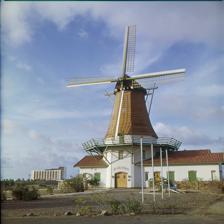
Building: De Olde Molen
Country: Unknown
Year built: 1815
Octagonal windmill in Bubali, Aruba De Olde Molen De Olde Molen (1964) with the sails installed correctly, counterclockwise, and with the correct length of 77foot (before "restoration" in 1973). Origin Mill location Bubali , Aruba Coordinates Aruba: 12°33′48″N 70°02′50″W / 12.56321°N 70.04727°W / 12.56321; -70.04727 Groningen: 53°05′08″N 7°03′59″E / 53.085690°N 7.066360°E / 53.085690; 7.066360 Year built 1815 Information Purpose Restaurant (1962–) Gristmill (1897–1939) Windpump (1815–1883) Type Smock mill Smock sides 8 No. of sails 4 Type of sails Common sails De Olde Molen ( /də ˈoʊld ˈmoʊlən/ duh OLD-uh MOH-luhn ), also known as Old Dutch Windmill , The Mill , or Alte Mühle is a non-operational octagonal smock mill with a stage (elevated platform) reconstructed in 1961 in Bubali , Aruba . Since then, it has been serving as a restaurant and a windmill museum. Originally, this windmill has undergone various relocations and transformations within the province of the Netherlands , Groningen , before arriving at its present location. History The Netherlands Winschoterzijl In 1804 and in 1810, two polder mills (watermill driven by wind) were built at Polder Reiderland (5th division of Blijham ) near Winschoterzijl . The younger of the two burned down in 1814. Subsequently, in 1815, a mill was constructed on that same spot, featuring two screw pumps and a wingspan of 77 ft (23 metres), which is now located in Aruba. In 1883, it was sold to a Geert Rikus Luth for one-hundred guilders and later came into ownership of the Snelter family. In 1897, it was relocated to Wedderveer . Wedderveer On behalf of miller Jan Hubbeling Snelter, the mill underwent reconstruction in 1898 by millwright W. Kamps from Winschoten , following the permit granted in 1896. On 28 January 1898, the mill became operational, serving as a wind-powered gristmill . Known as Molen van Snelter or Molen van Jonker , this gristmill stood opposite a small wind-powered sawmill, Spinnenkop . The Molen van Snelter was an octagonal smock mill with a tar paper roof and cap [ nl ] , featuring a low stage with a stone base ( i.e. middle and bottom sections). The mill had two wooden rods connected to a cast iron axle, and its sails were rigged in the traditional Dutch sail system, known as commons sails . Inside, it had two pairs of millstones on the stone floor. In April 1930, the mill was left with only one rod (two sails) after a rod broke in May 1929. Repairs were carried out in 1933, but the mill was later neglected, with a partial stage in the southwest, a missing tail, and tie beam. Grinding operations ceased in 1937. By 1947, both rods (all four sails) were missing, and a demolition permit was issued to H.G. Jonker in Wedde on 2 October 1958. In 1960, two Dutch businessmen, Theo Paalman and G.J. Woudenberg, acquired the mill with the intention of relocating it to Aruba as a tourist attraction. The meticulous disassembly of the Molen van Jonker by millwright Jan Diederik Medendorp began in the same year and took four weeks, with the blades being left intact. The original stone base remained in the Netherlands, while a new one was constructed in Aruba to accommodate the restaurant. Notably, the spoorwiel (great spur wheel) and rondsel ( pinion ) are housed in the gristmill De Zwaan in Holland , Michigan, USA . The bents , windmill mechanisms , and also 2,000 kilograms (4,400 lb) of millstones, totaling 30 tons of load, were transported by the KNSM ship, m.s. Breda, to commence the reconstruction in Aruba. Harkstede and Onderdendam The polder mill in Harkstede , named De Verloren Zoon [ nl ] ("The Lost Son"), also known as Polder Het Lageland ("Polder The Low Land"), demolished in 1957, contributed the great spur wheel and a pinion to De Olde Molen in Aruba. Similarly, another polder mill in Onderdendam , named Onderwierumer Molen (Onderwierumer mill), was purchased for two-hundred guilders and demolished in 1958. This mill donated the bovenwiel ( brake wheel [ nl ] ) and bonkelaar (wallower) to Aruba. Aruba Bubali The reconstruction efforts received a symbolic start in March 1961 when Lieutenant Governor F.J.C. Beaujon (1959–1963) placed the first stone. The entire rebuilding process was overseen by millwright J.D. Medendorp. It was constructed by Bohama NV with H. van Strien as head engineer. De Olde Molen was weatherboarded with a new six-meter-elevated wooden stage surrounding the base of the mill. By March 1962, construction was complete and since September of that year, it has served as a restaurant. After the seven-week reconstruction, the intention was to put the sails in commission. However, due to the strong trade winds , the sails were fixed into place to protect against damage. The acquisition, transportation, reconstruction, and establishment of the restaurant collectively required over 175,000 Netherlands Antillean guilders , a sum that was raised in Aruba through the incorporation of the De Olde Molen NV. In 1965, De Olde Molen restaurant reopened under new management by Karel Schmand and W.A. Strijland, who also managed the floating Bali restaurant in Oranjestad . The restaurant had been closed for the past one-and-a-half years due to financial difficulties. In 1973, Joseph Patterson acquired De Olde Molen from K. Schmand and embarked on an extensive restoration project for the windmill. He also adorned the restaurant with furniture and paintings dating from the 9th to the 18th century. In the interior, there are still inscriptions that recall the different previous owners of the mill in the Netherlands. However, in 2001, when Medendorp returned to Aruba, he expressed disappointment upon discovering that the sails had been incorrectly attached and were also too short during the restoration. Consequently, the mill rotates clockwise, whereas traditional Dutch windmills typically turn counterclockwise. left to right: Lieutenant Governor F.J.C. Beaujon and Jan de Quay Short sails and still installed counterclockwise (1955–1985) The sails installed incorrectly, clockwise, and too short. (2013) Notes